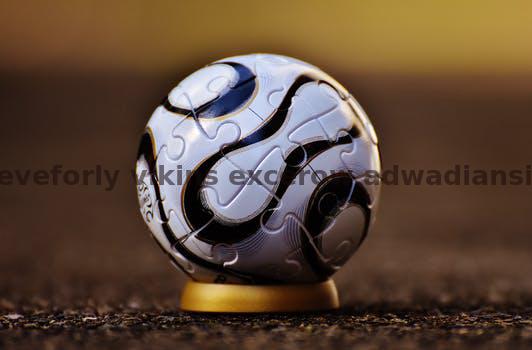
Label: Watermark